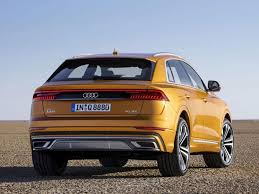
Label: noambulance